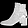
Label: Ankle boot